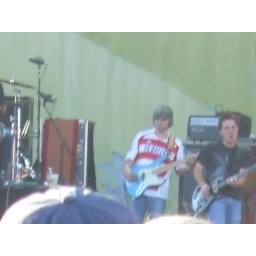
My future husband in the black shirt